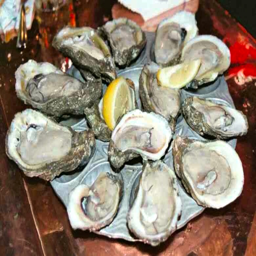
oysters on the half shell - photo #